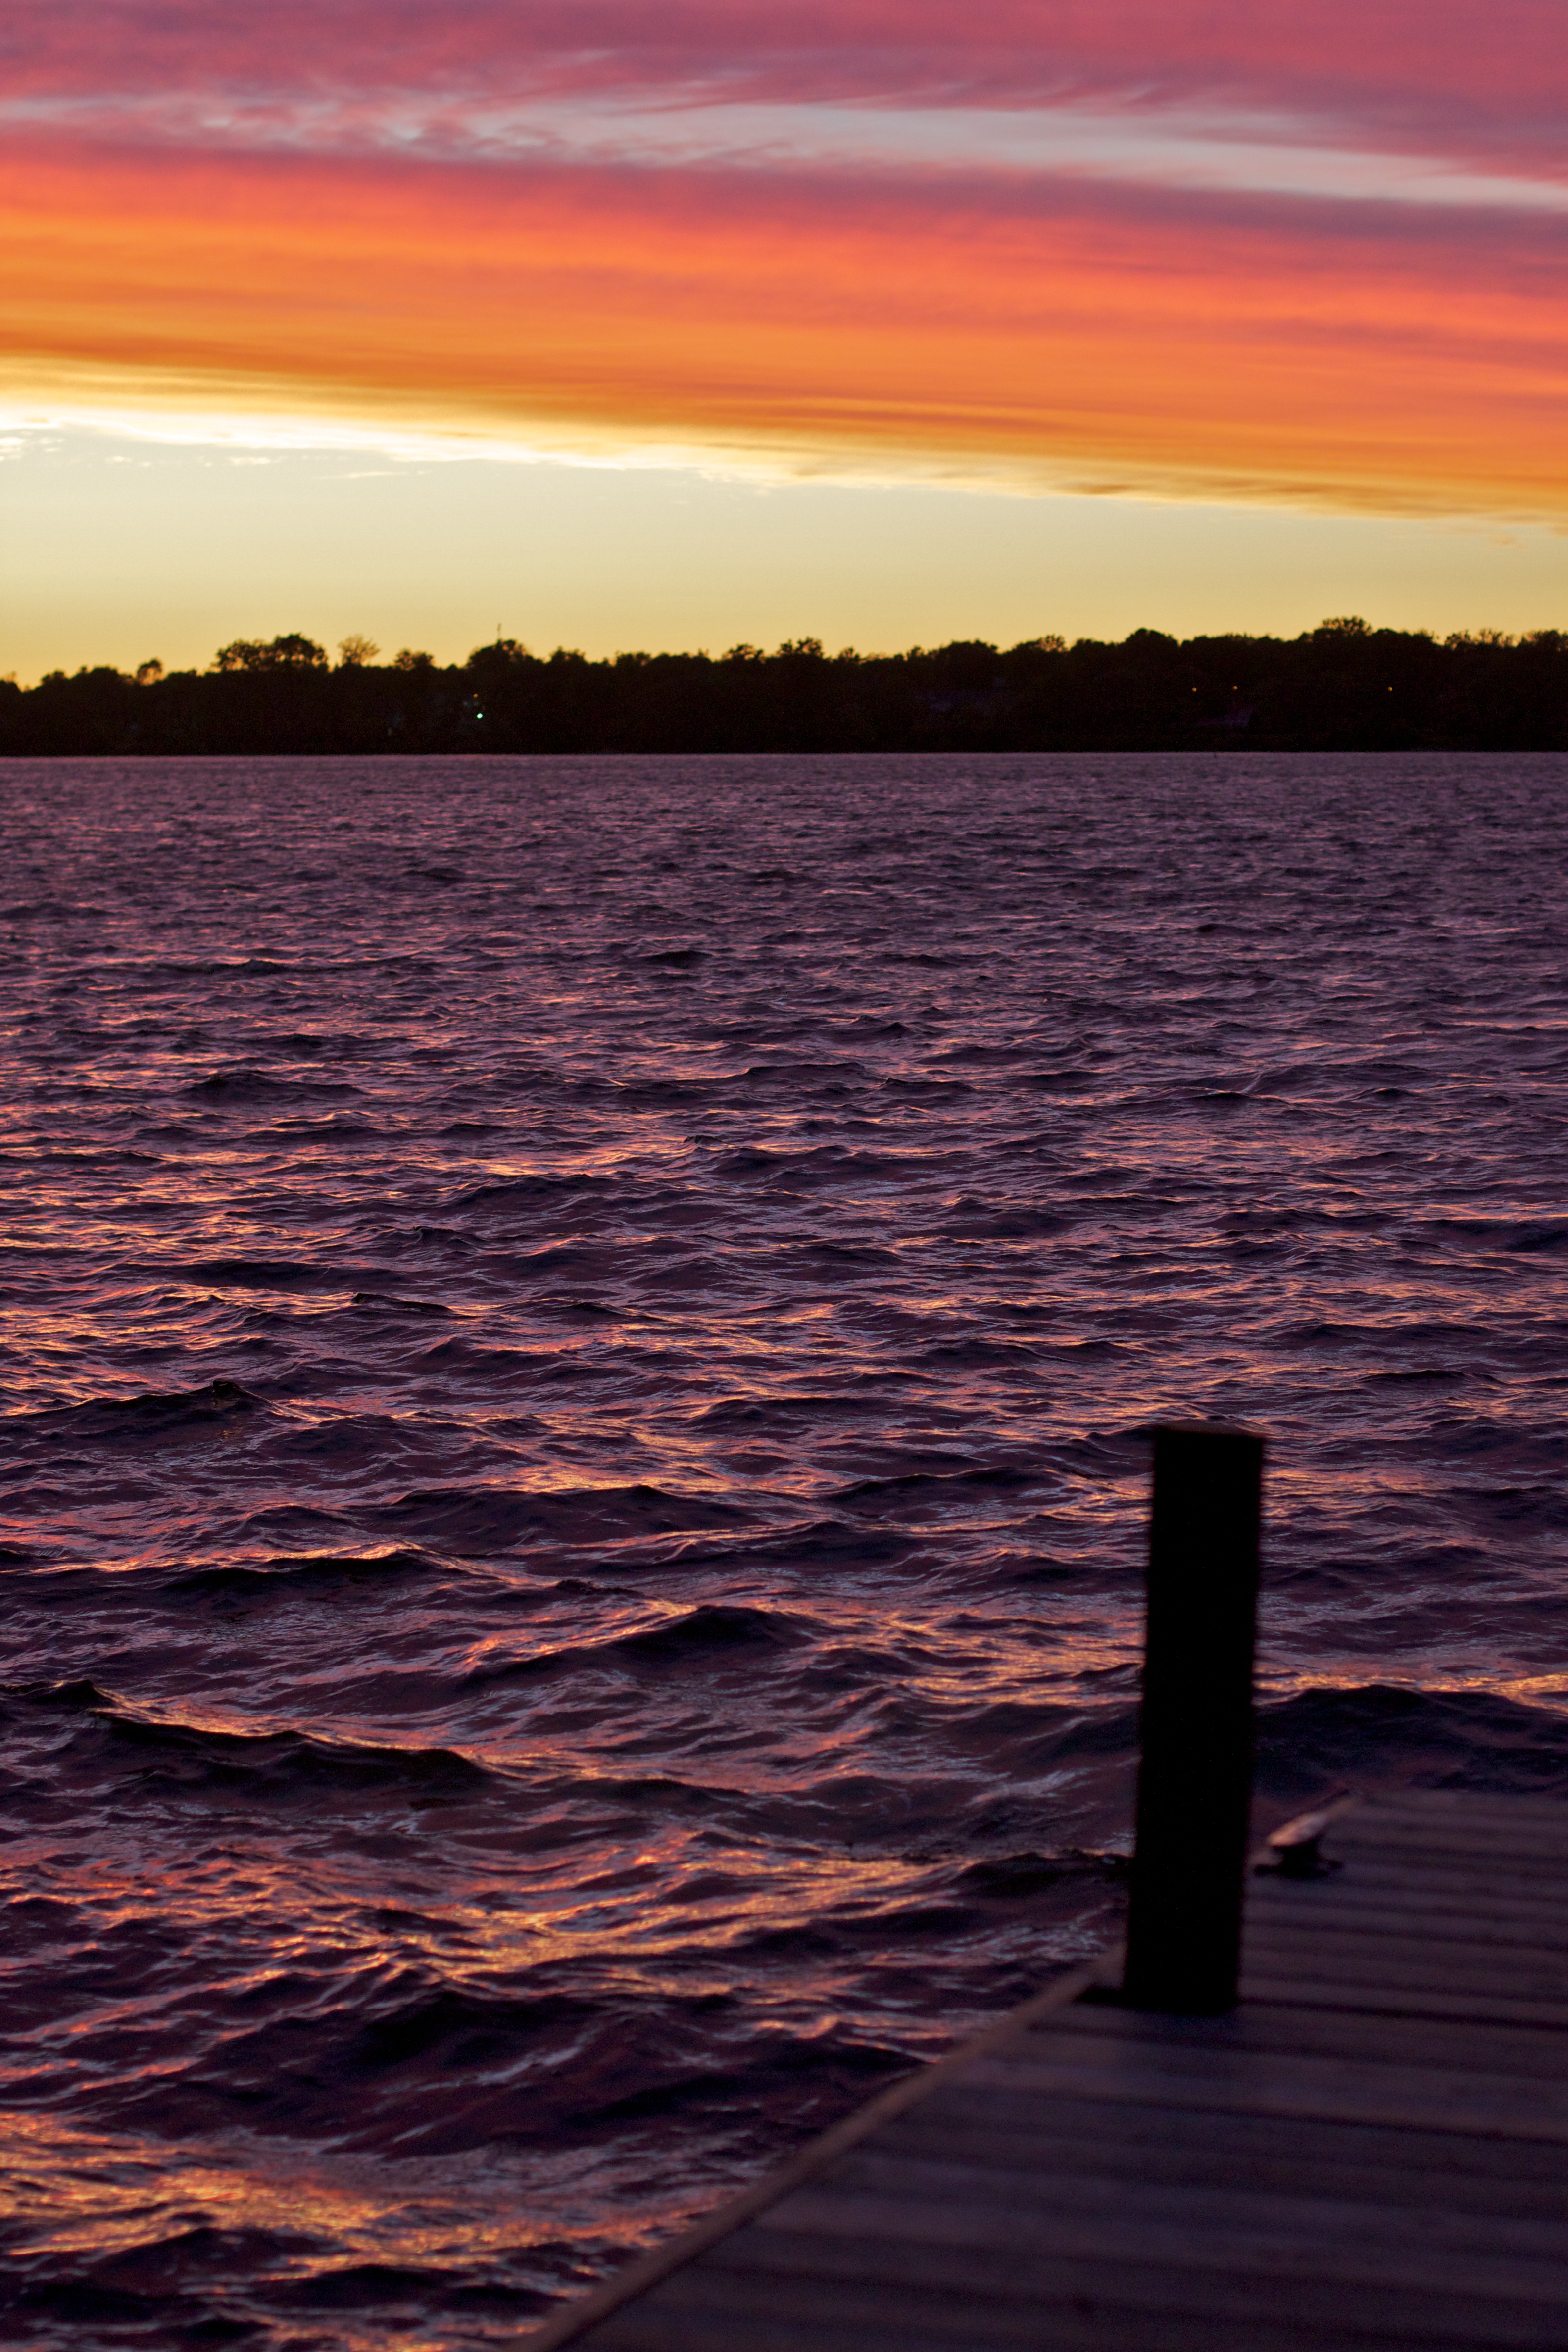
beach, sea, coast, ocean, horizon, cloud, sky, sunrise, sunset, morning, shore, wave, dawn, dusk, evening, reflection, odyssey, afterglow, wind wave